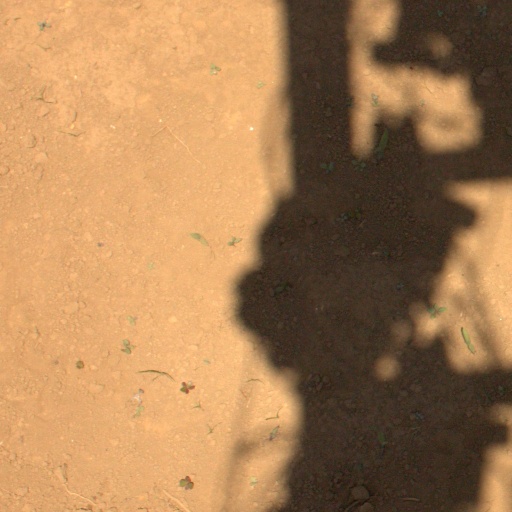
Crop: Jerusalem artichoke